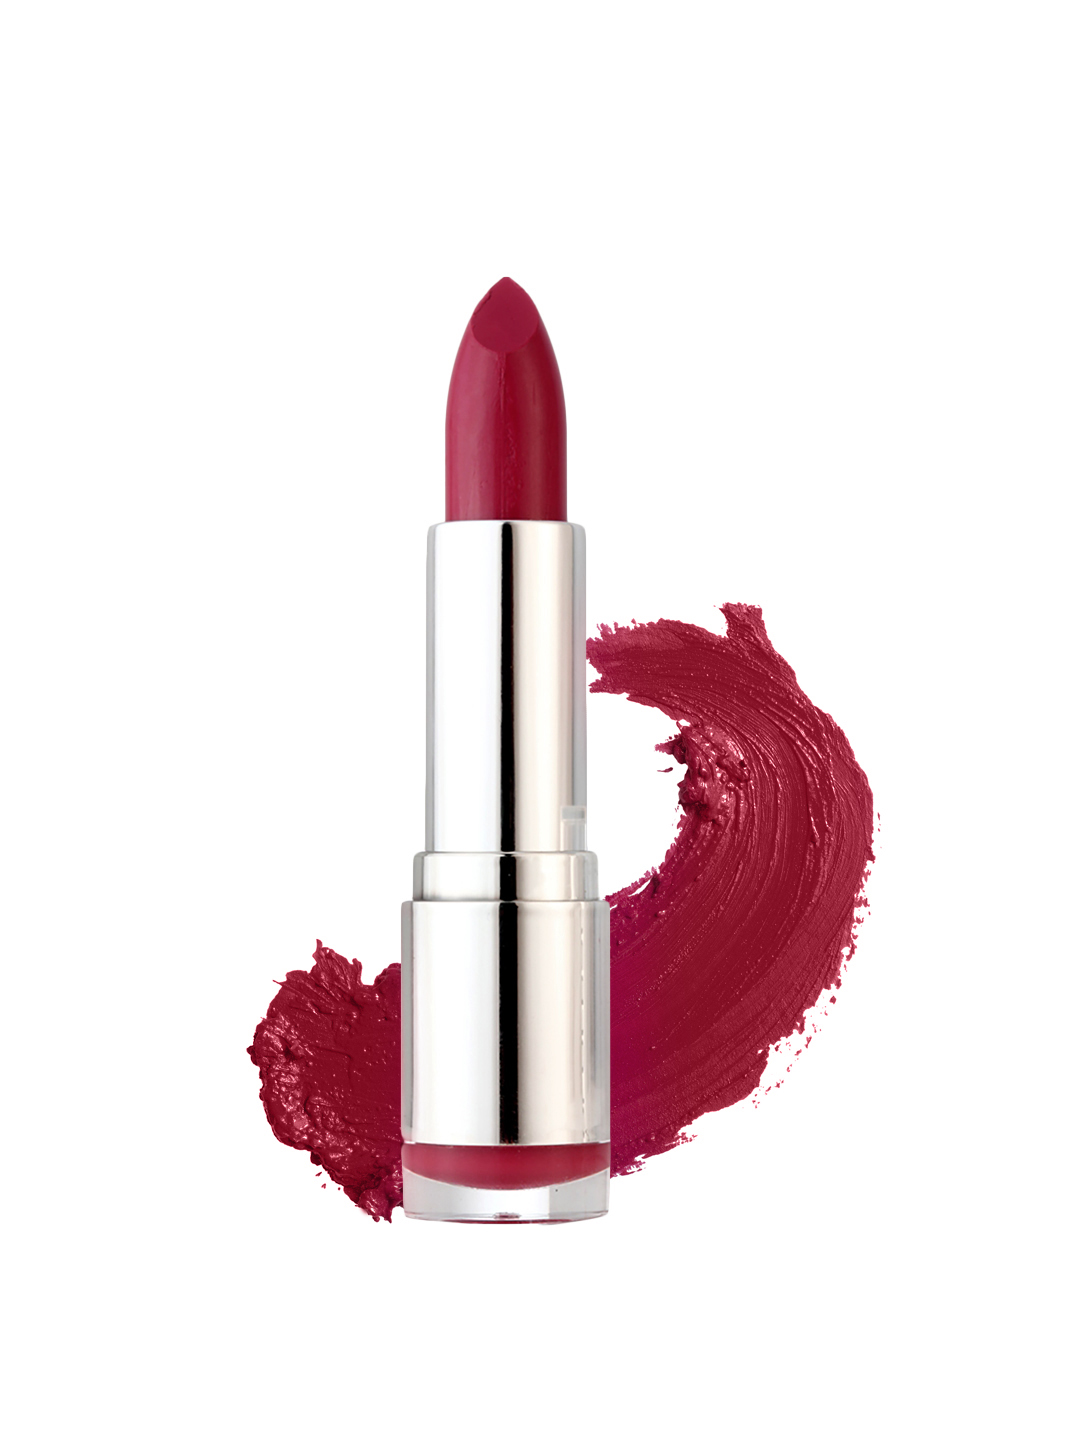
Colorbar Velvet Matte Brick-O-La Lipstick 42 M
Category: Personal Care / Lips / Lipstick
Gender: Women
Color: Maroon
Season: Summer 2019
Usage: Casual